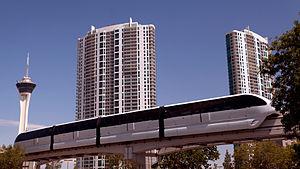
Les Turnberry Towers sont un ensemble de gratte-ciel résidentiel de 138 mètres de hauteur construit à Las Vegas au Nevada aux États-Unis en 2007 et 2008. Chaque tour comprend 318 logements.